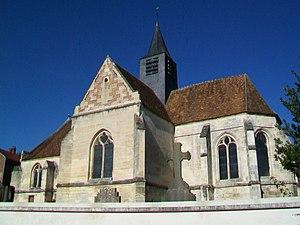
Vue sur l'église depuis l'est.
L'église Notre-Dame d'Armancourt est une église catholique située à Armancourt, dans le département de l'Oise. Elle a été construite en plusieurs étapes entre le second quart du XVIᵉ siècle et le début XVIIᵉ siècle, dans le style gothique flamboyant. Contrairement à l'usage général, la nef a été construite avant le chœur, dont les fenêtres en plein cintre annoncent la Renaissance. Le portail occidental est également de style Renaissance, ce qui donne à penser qu'il a été ajouté après coup. C'est peut-être également le cas des voûtes du collatéral, où l'on voit gravée la date de 1614. L'église se remarque par sa situation pittoresque, son homogénéité relative, son appareil solide en pierre de taille, et par son plan dissymétrique. Il ne comporte qu'un unique collatéral, au sud, mais le transept déborde autant au sud qu'au nord, car son bras méridional est d'autant plus profond que le collatéral est large. Cependant, l'église est de faible intérêt architectural, et ses seuls éléments de décoration sont le portail, les réseaux de certaines fenêtres, et certaines clés de voûte.